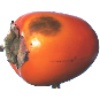
Label: Kaki 1